Nikol Pashinyan

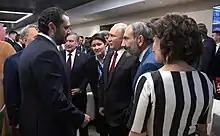
Pashinyan with Vladimir Putin, Nursultan Nazarbayev, Saad Hariri and Shavkat Mirziyoyev at the FIFA World Cup in Russia, 14 June 2018

On 31 August 2022, Pashinyan met with the President of the Council of the European Union, Charles Michel, in Brussels to discuss a peaceful resolution to the Armenia–Azerbaijan border crisis.